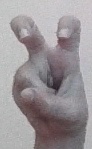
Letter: toot